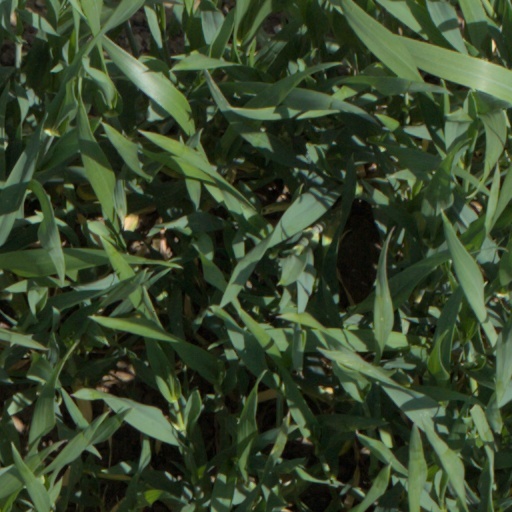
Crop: wheat